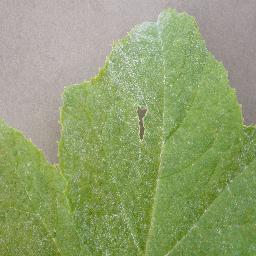
Label: Squash___Powdery_mildew